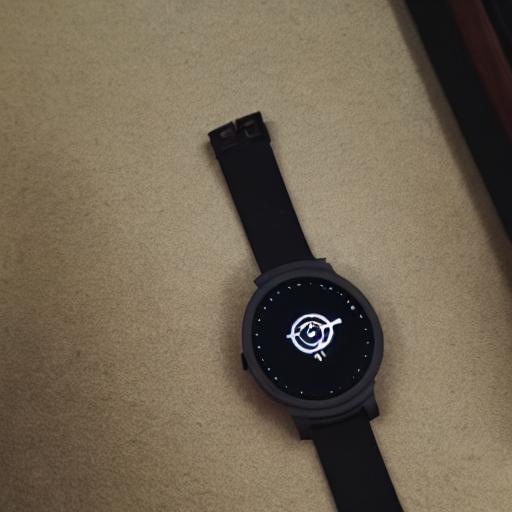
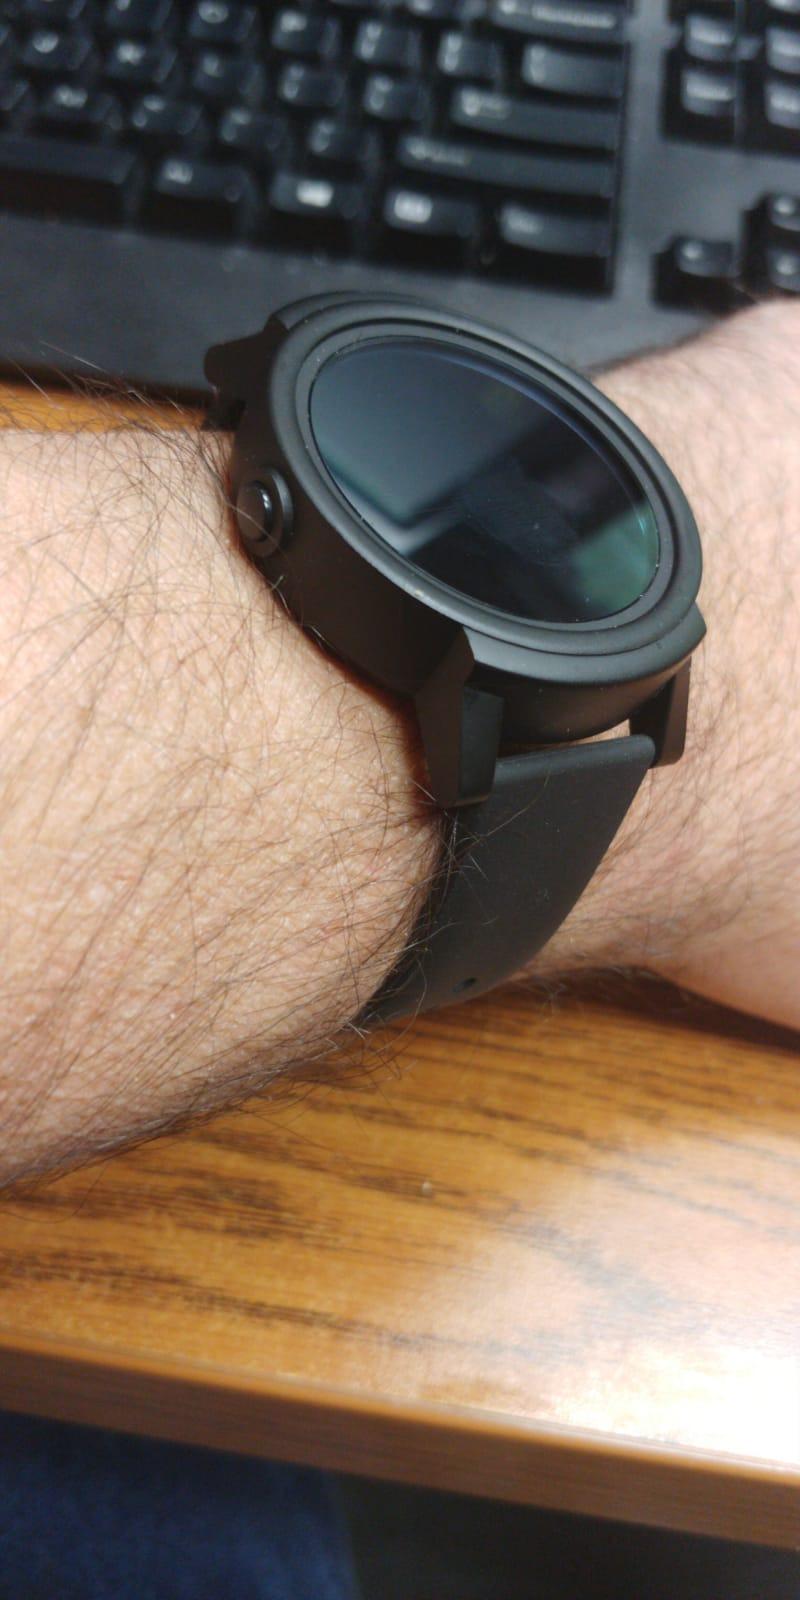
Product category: smartwatch
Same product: no